2024 European Parliament election in Italy

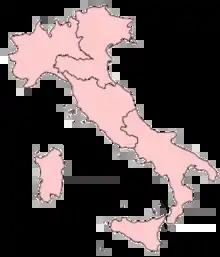
The electoral constituencies of Italy

In 2023, the Regional Council of Sardinia unanimously approved a proposal to split the Italian Islands constituency into Sicily and Sardinia due to the population disproportion between the two Italian regions. As of May 2023, the proposal is under discussion in the Senate of the Republic. In July 2023, it was informally proposed to lower the electoral threshold from 4% to 3%, the same electoral threshold used for the political elections. This proposal was welcomed by Greens and Left Alliance (AVS) and Us Moderates (NM). FdI did not shut it down since they wanted to help FI, whose future seemed uncertain after the death of Berlusconi, while Lega and IV declared themselves against the proposal. The proposal was officially rejected in September when Forza Italia, fearing the centrist competition of Az and IV, refused to lower the electoral threshold.